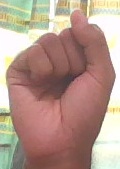
ASL sign: S